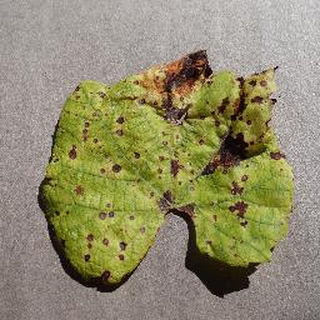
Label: grape_leaf_blight